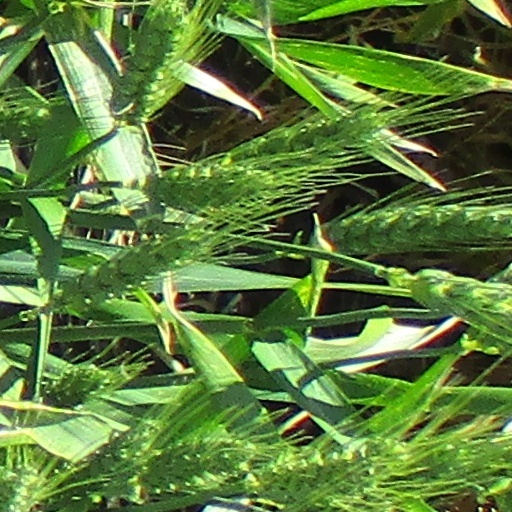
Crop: wheat